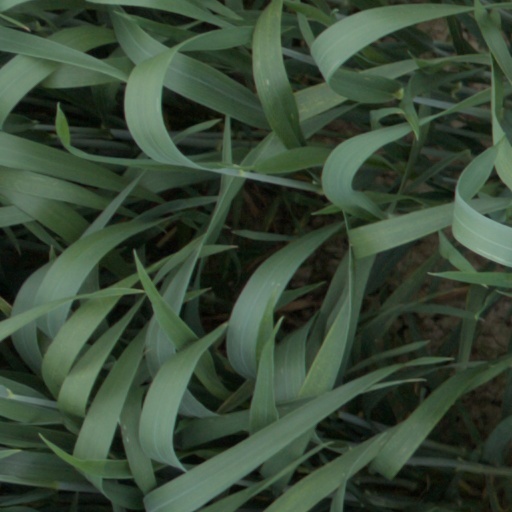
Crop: wheat